Mohammed Arkoun

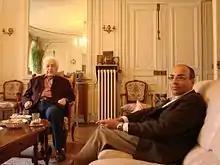
Mohamed Arkoun with Mehdi Khalaji (Paris, 2008).

Arkoun taught at the Lyon 2 University (1969–1972), as a professor, and at the Paris 8 University, and at the (1972–1992). He was a Fellow at Wissenschaftskolleg in Berlin (1986–1987 and 1990) and at the Institute for Advanced Study in Princeton, New Jersey, U.S.A (1992–1993), visiting professor at University of California, Los Angeles (1969), Princeton University (1985), Temple University, the University of Louvain-la-Neuve, Wallonia, Belgium, (1977–1979), the Pontifical Institute of Arabic Studies in Rome and the University of Amsterdam (1991–1993) and served as a jury member for the Aga Khan Award for Architecture. At the time of his death he was Emeritus Professor at La Sorbonne as well as Senior Research Fellow and member of the Board of Governors of The Institute of Ismaili Studies , At IIS, he has taught various graduate courses including unthought in contemporary Islamic thought, rethinking Islam, contemporary challenges of Muslim world and traditions for almost a decade. He appeared on numerous occasions on French TV and magazines, on Berbère Télévision speaking in Kabyle, his mother tongue, and on Al Jazeera speaking in Arabic.